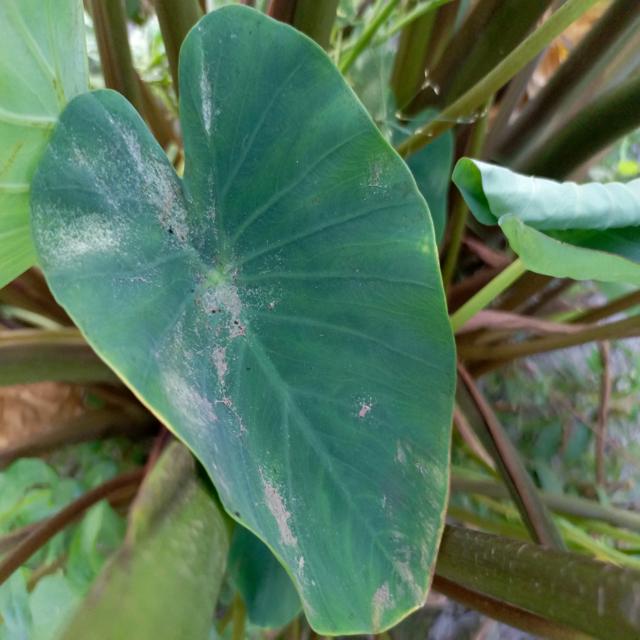
Label: Mid_Blight